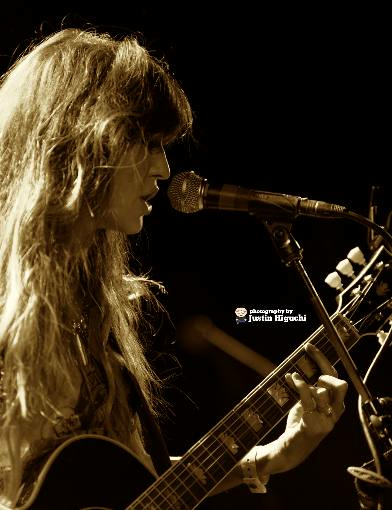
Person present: Yes